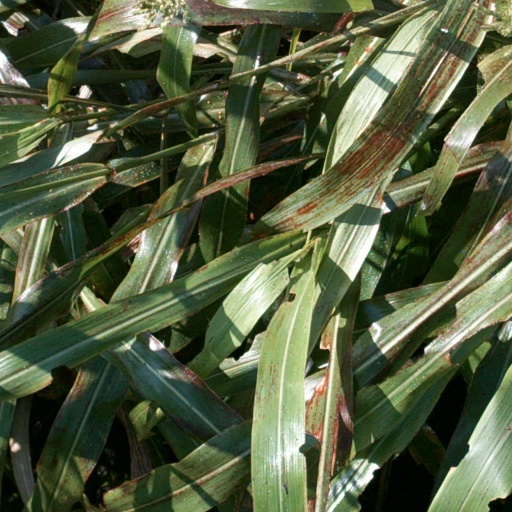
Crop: sorghum